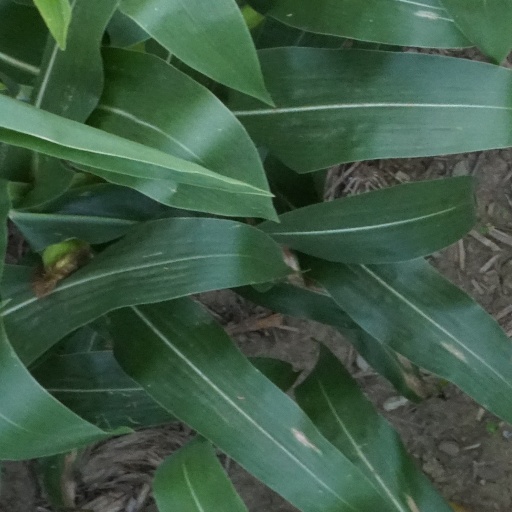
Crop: maize; corn